Aigues-Vives, Aude

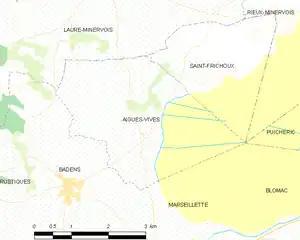
Map of Aigues-Vives and its surrounding communes

The first document attesting to the existence of "Aigues-Vives" was transcribed from the Latin "Aquaviva" in 994, although some say 993. It was an exchange between "Udulgarius", Abbot of Caunes (Minervois) and Roger Trencavel, Viscount of Carcassonne.